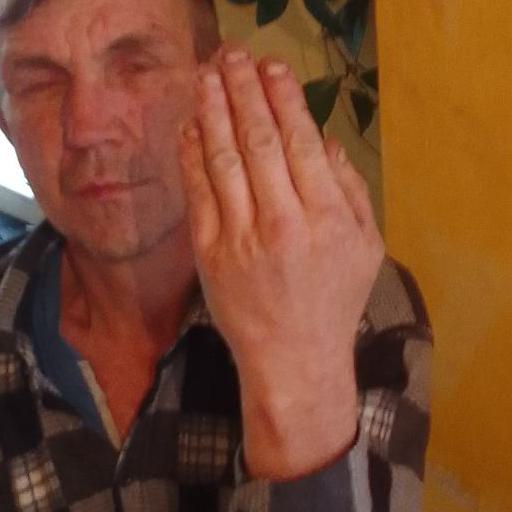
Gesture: stop_inverted